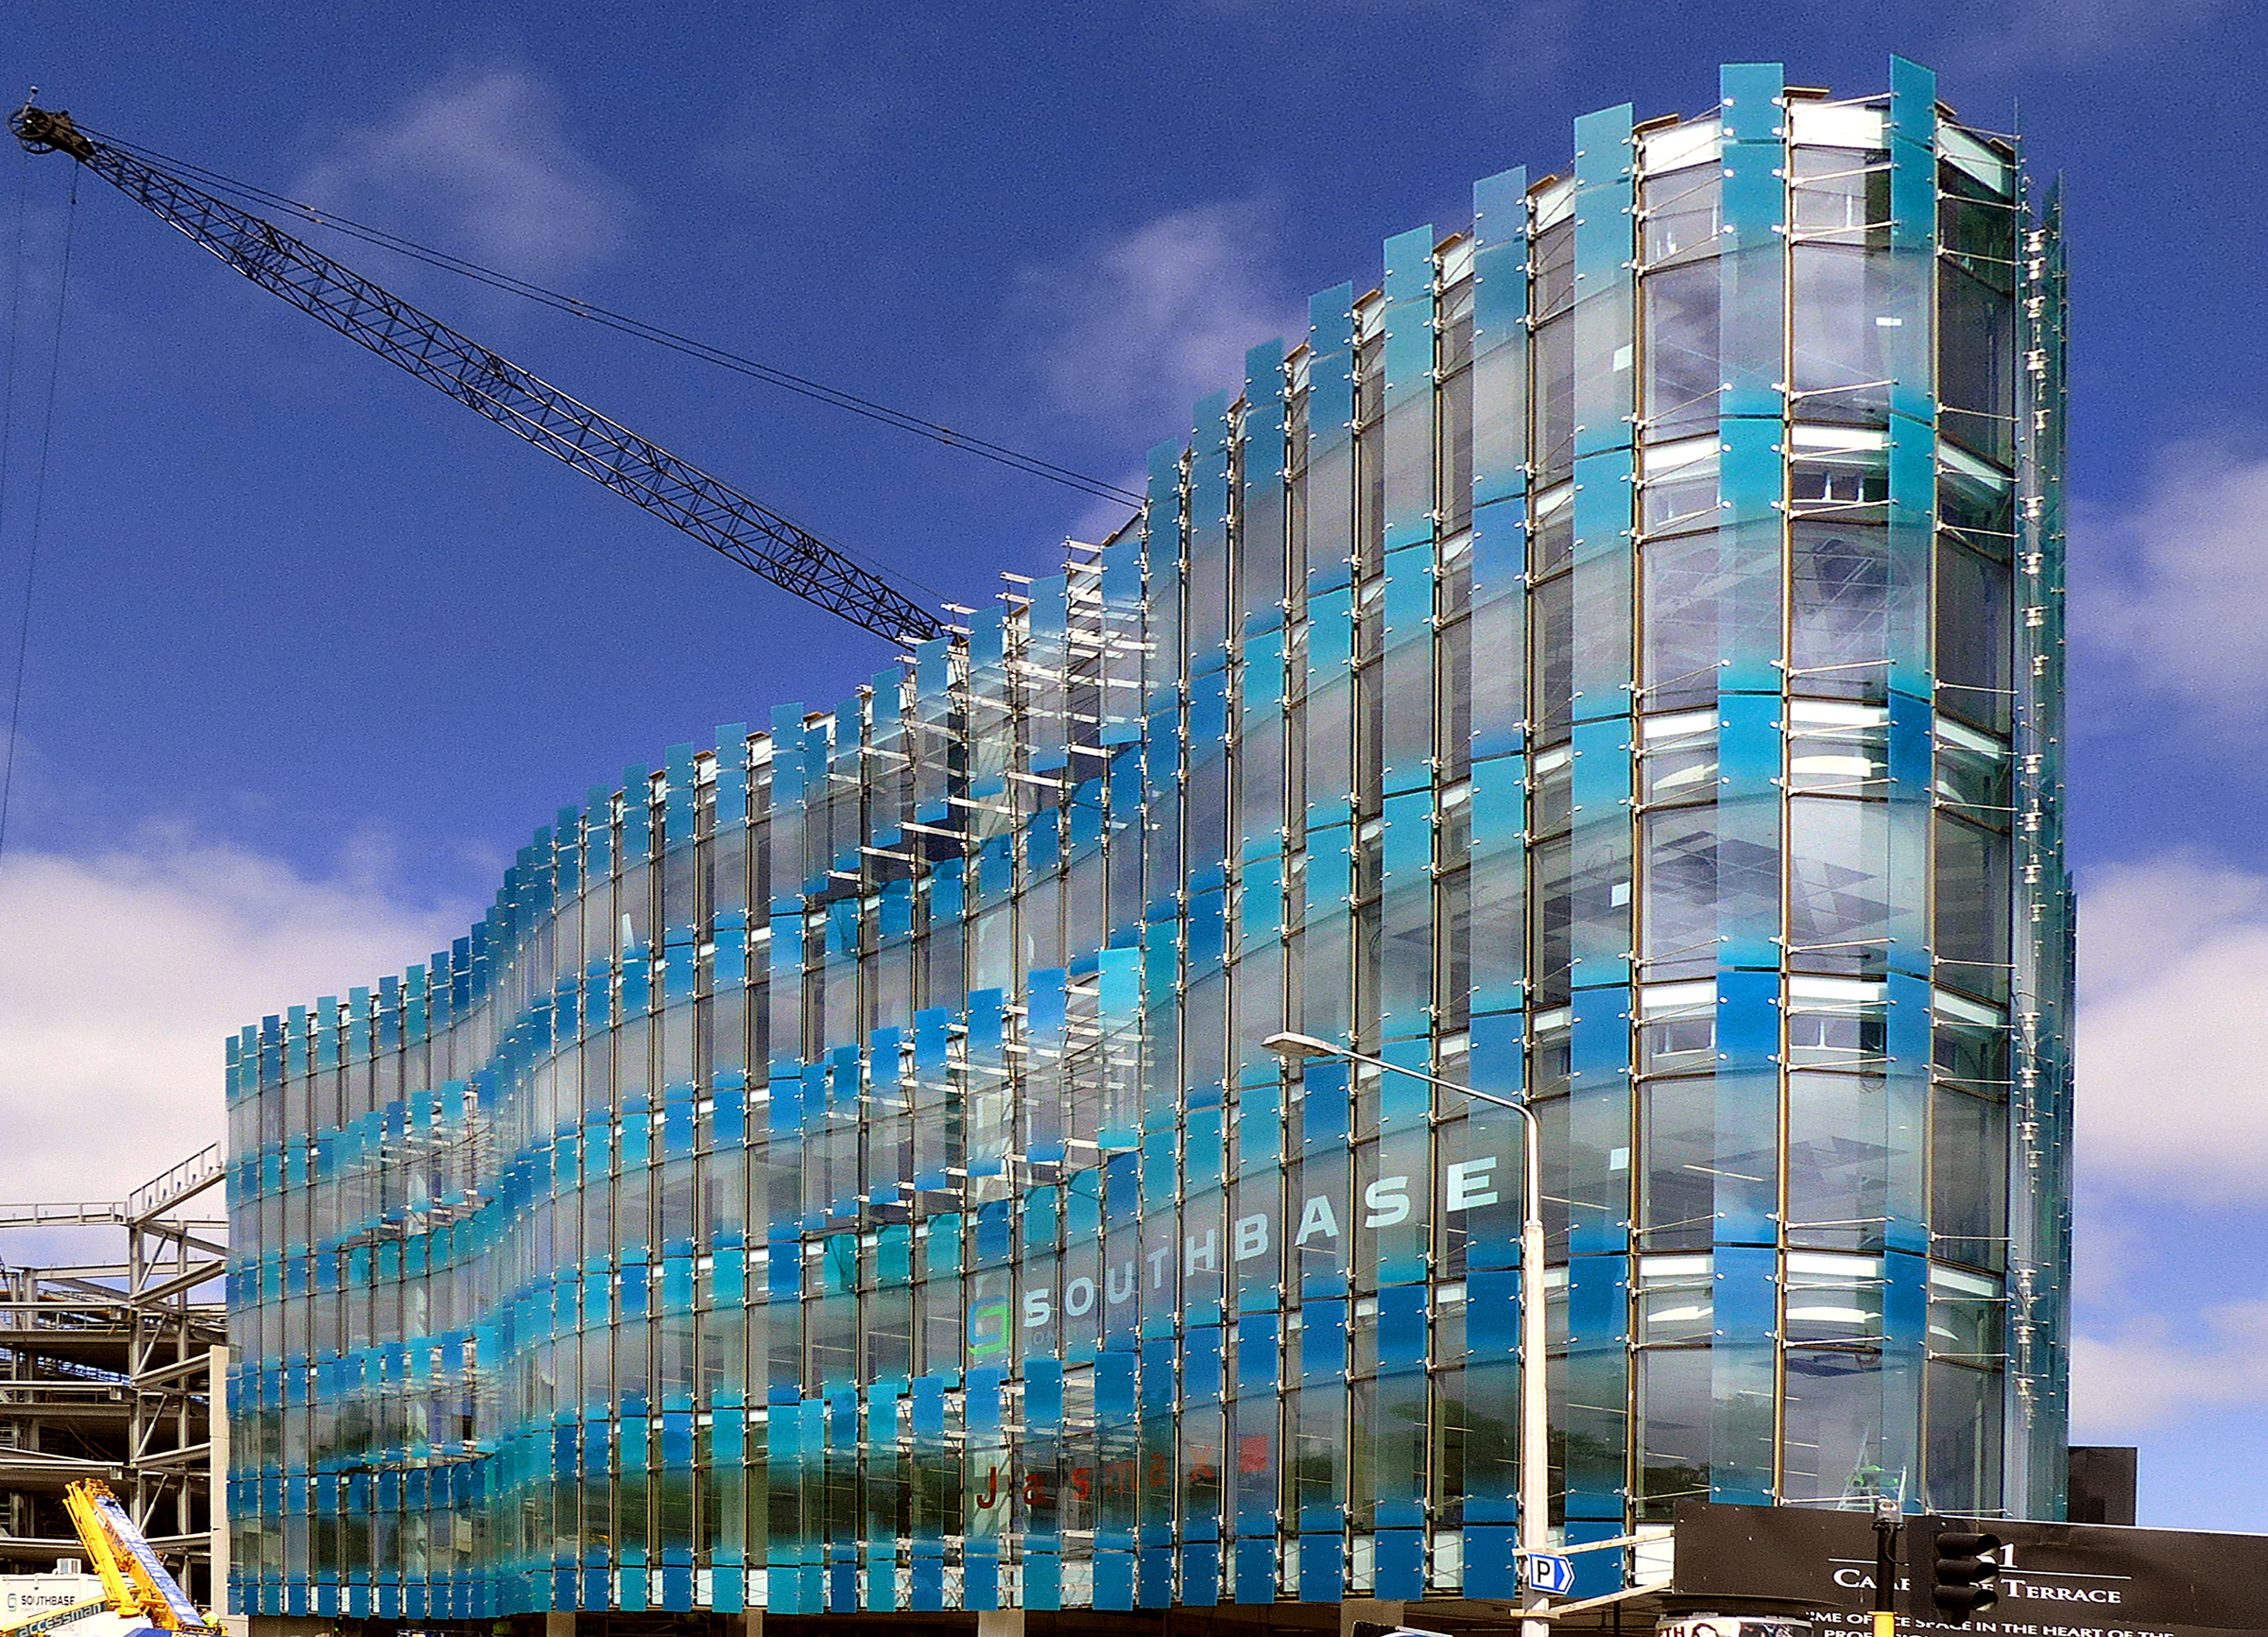
building, skyscraper, cityscape, tower, facade, tower block, glasswall, lumixfz200, christchurch, commercial building, headquarters, condominium, residential area